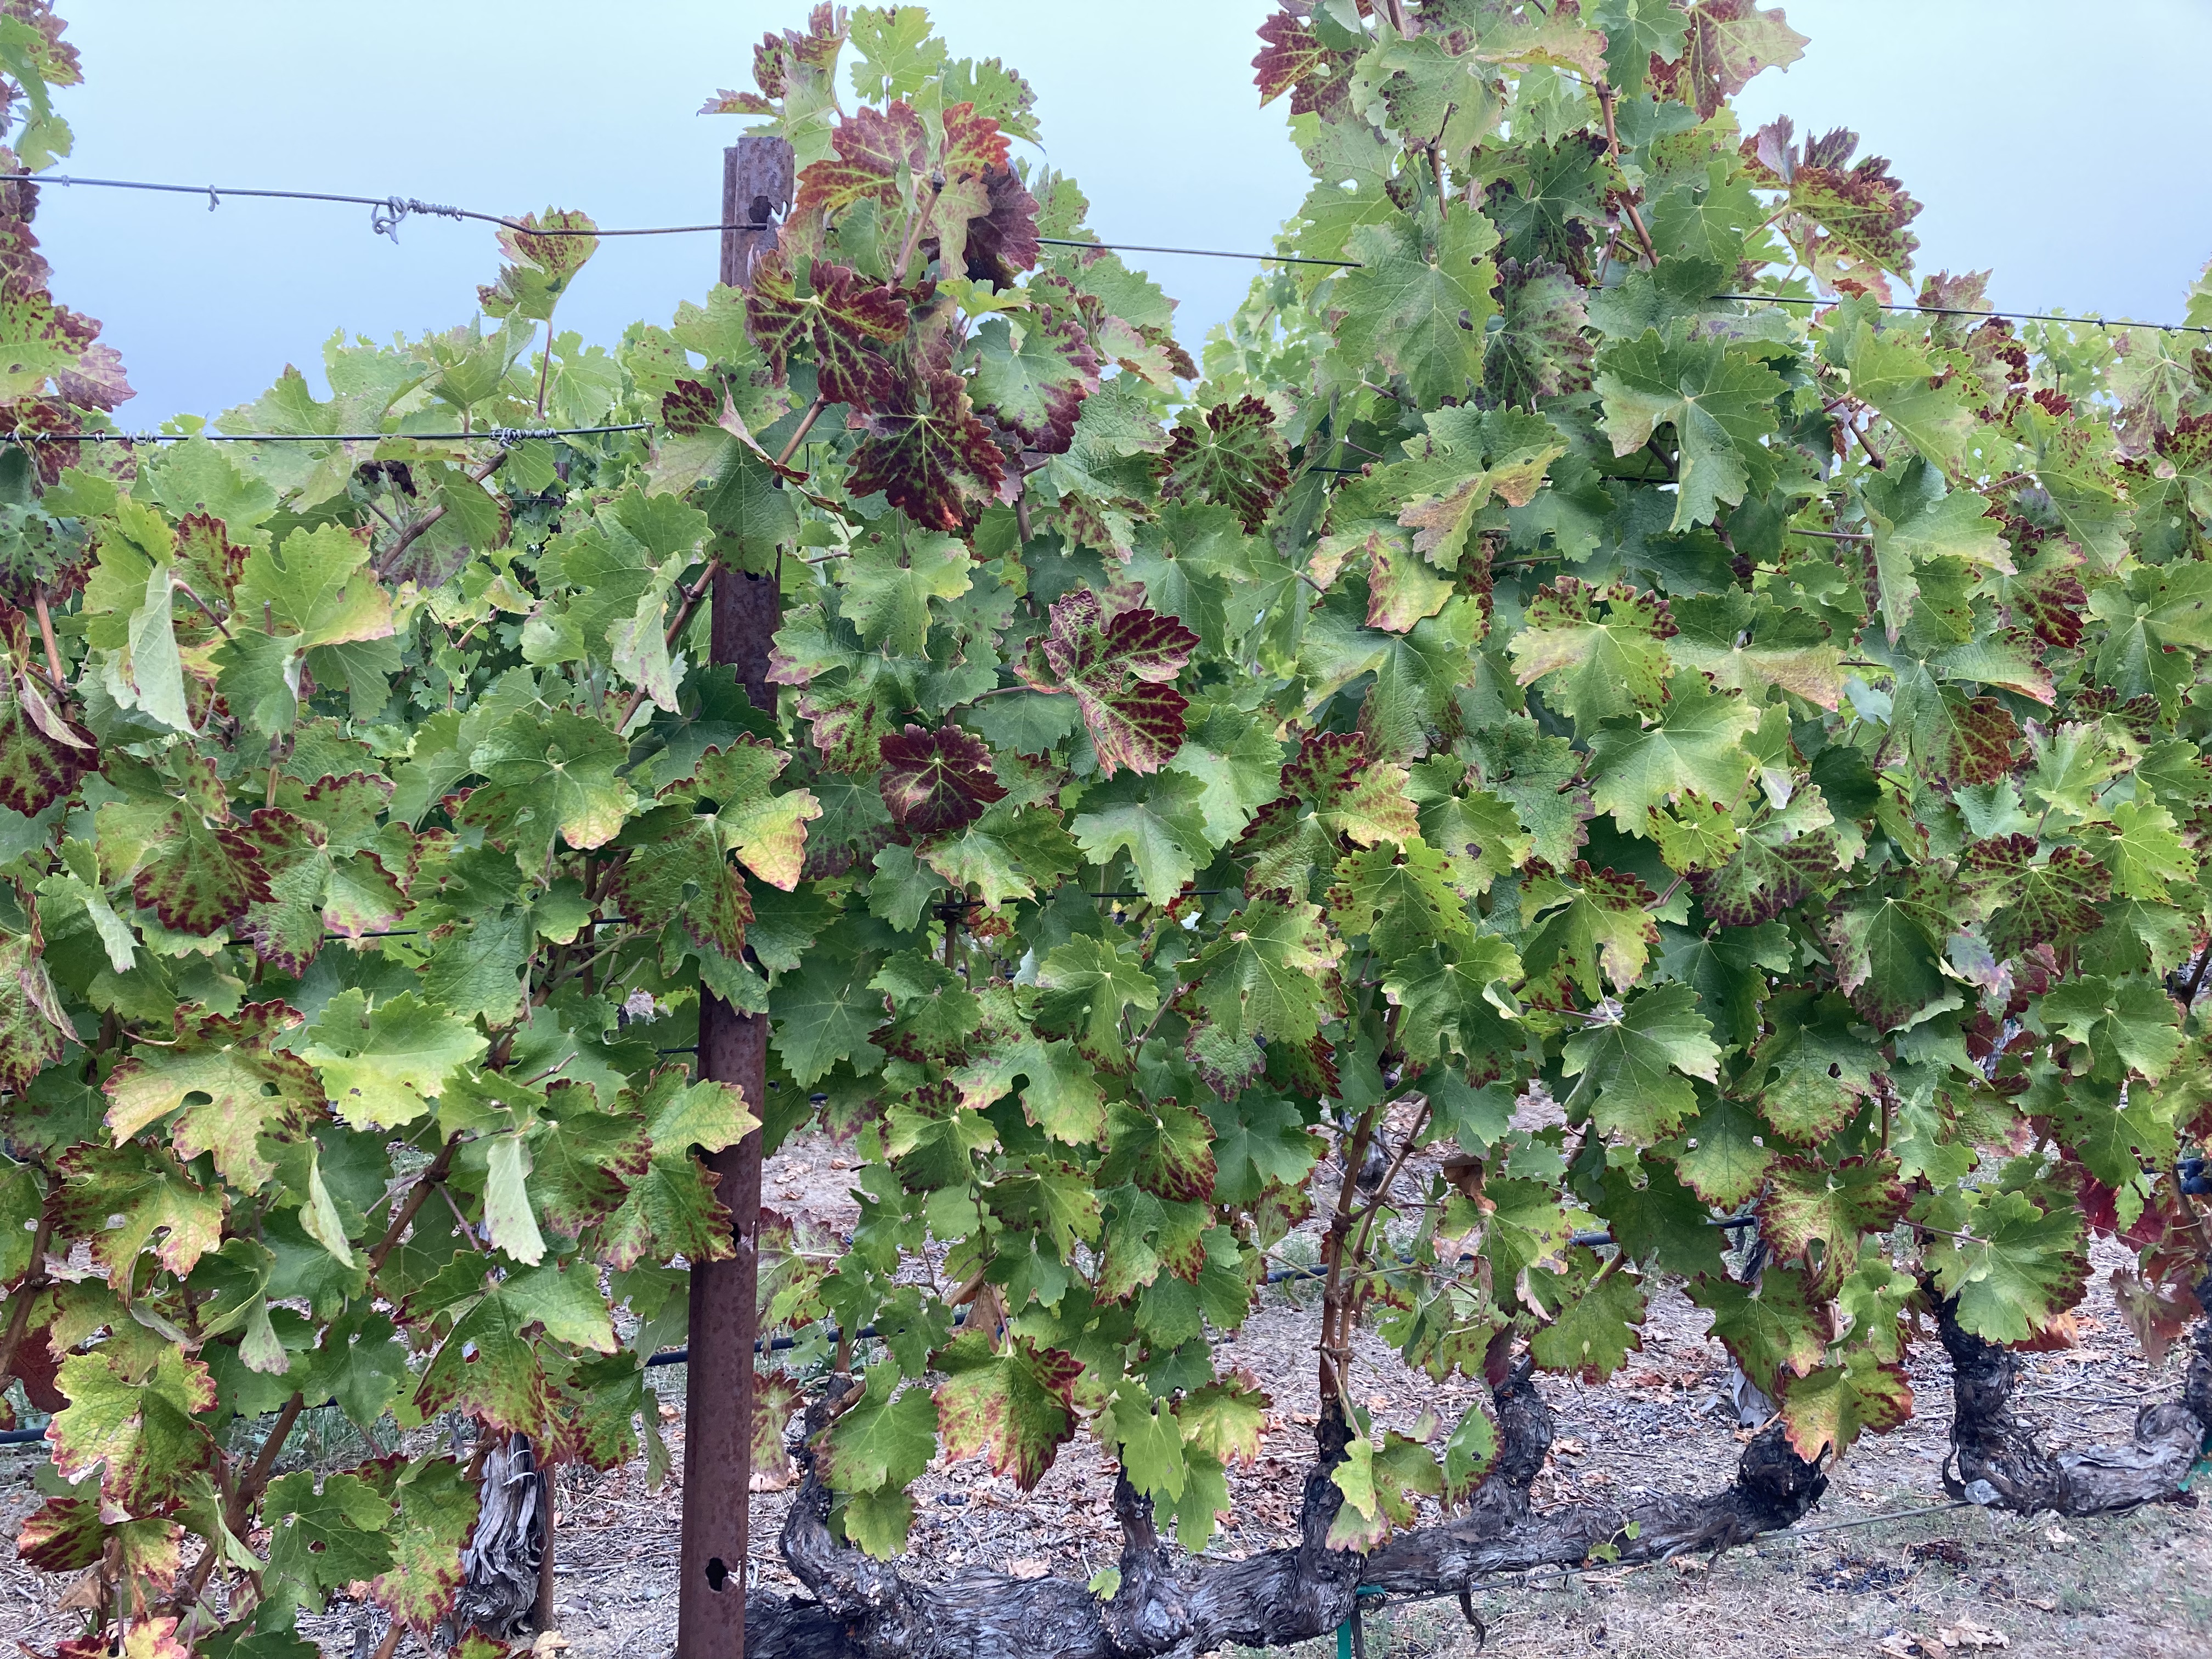
Label: Leafroll 3